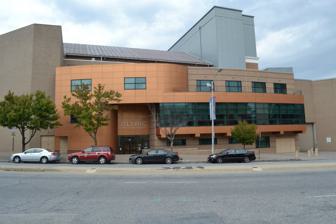
Building: Lyric Baltimore
Country: United States of America
Year built: 1894
Music venue in Baltimore, Maryland, U.S. "Lyric Opera House" redirects here. For other uses, see Lyric Opera (disambiguation) . Lyric Baltimore Exterior of venue, c. 2013 Former names The Music Hall (1894-1909) Lyric Opera House (1909-2010) The Patricia & Arthur Modell Performing Arts Center at the Lyric (2010-2021) Address 110 West Mount Royal Avenue Baltimore , MD 21201-5714 Location Downtown Baltimore Public transit Mt. Royal/MICA Owner The Lyric Foundation Operator Lyric Productions, LLC Capacity 2,564 Construction Opened October 31, 1894 Renovated 1908, 1921, 1980-82, 2010-11, 2014 Tenants Metropolitan Opera (1904-Present) Lyric Opera Baltimore (2011-2017) Baltimore Symphony Orchestra (1916-82) Baltimore Opera Company (1950-2009) Website Venue Website Lyric Theatre U.S. National Register of Historic Places Show map of Baltimore Show map of Maryland Show map of the United States Coordinates 39°18′20″N 76°37′9″W / 39.30556°N 76.61917°W / 39.30556; -76.61917 Built 1893 Architect T. Henry Randall Architectural style Renaissance NRHP reference No. 86000131 Added to NRHP January 23, 1986 The Lyric Baltimore is a music venue in Baltimore, Maryland , United States, located close to the University of Baltimore law school. The building was  modeled after the Concertgebouw concert hall in Amsterdam , and it was inaugurated on October 31, 1894, with a performance by the Boston Symphony Orchestra and Australian opera singer Nellie Melba as the featured soloist. Beginning in 1904, it was also used for touring performances by the Metropolitan Opera , and from 1950, it was the home of the Baltimore Opera Company until that company's liquidation in 2009. The venue was originally called The Music Hall at its founding in 1894. Between 1909 and 2010, it was known as the Lyric Opera House . When entrepreneur and football team owner Art Modell and his wife pledged a $3.5 million donation in 2010, it was renamed The Patricia & Arthur Modell Performing Arts Center at the Lyric in their honor. The name reverted to "The Lyric" on March 31, 2021. As the final installment was about to be paid, the Modell's say they were notified by Lyric executives of plans to remove the name, unless the family agreed to continue its contributions.  They graciously declined. The Lyric was home of the Lyric Opera Baltimore , founded after the demise of Baltimore Lyric Opera, from 2011 to 2017. History The Grote Zaal (Great Hall) of the Concertgebouw after which the Baltimore Lyric Opera House was modeled Over the years, the venue has had various names, beginning with "The Music Hall" (1894-1909). In 1909, it became the  "Lyric Opera House", its name for rest of the twentieth century. The name was changed to "The Patricia & Arthur Modell Performing Arts Center at the Lyric" in 2010, in recognition of a $3.5 million donation over a 10-year period beginning that year by Baltimore Ravens football team owner Art Modell and his wife Patricia Breslin . The name reverted to "The Lyric" on March 31, 2021. Opera and music at the Lyric Prior to the 1909 purchase of the building on behalf of the Metropolitan Opera by Otto Kahn , Oscar Hammerstein I presented an opera season and began to make plans to remodel it by enlarging the stage area.  However Kahn's purchase caused the venue's name to be changed to the Lyric Theatre. and firmed up the continuity of the Metropolitan Opera 's annual visits. In the early 20th century, the Lyric Opera featured opera tenor Enrico Caruso who appeared there with the Metropolitan Opera in a performance of Flotow 's Martha . In 1950, building on earlier amateur efforts, the Baltimore Opera was formally established as the Baltimore Civic Opera Company , with the famous American soprano Rosa Ponselle as its first artistic director . She brought Beverly Sills to Baltimore for a production of Manon in 1952. By 1970, the name was changed to Baltimore Opera Company and had become firmly established at the Lyric. Having been modeled on the Concertgebouw, the Lyric was primarily used as a concert hall. 1916 saw the founding of the Baltimore Symphony Orchestra which presented performances there until 1982, while the building was purchased from Kahn in 1920 and a significant renovation created an enlarged balcony with seating capacity reaching 2,800. In March 1974, the Lyric's 75th anniversary featured the return of the Boston Symphony Orchestra, and throughout these years, the Philadelphia Orchestra made regular appearances in Baltimore until April 1980. A highlight was the 1934 premiere of Rachmaninoff 's Rhapsody on a Theme of Paganini , with the composer at the piano. Other events Many different kinds of events were presented at the Lyric, including sporting events such as the 1905 lightweight boxing fight between Joe Gans , the lightweight champion, and Mike Sullivan and the 1906 wrestling bout between Gus Schoenlein and the world champion, George Hackenschmidt , the world champion of the time. The first public showing of electric cooking in Baltimore took place, as well as hosting speakers like Aimee Semple McPherson , Will Rogers , Richard Byrd , Clarence Darrow , Amelia Earhart , Charles Lindbergh and William Jennings Bryan . In 1967, The Doors performed at the Lyric. Performers appearing at the Lyric included in April/May 1984 Yul Brynner who starred in The King and I which over 70,000 people attended in four weeks.  That same year, Patti Labelle's performances sold out five performances while, in 1987, Cats played to over 75,000 people. Creating an opera house Major renovations from 1980 to 1982 completed its transformation into an opera house. References